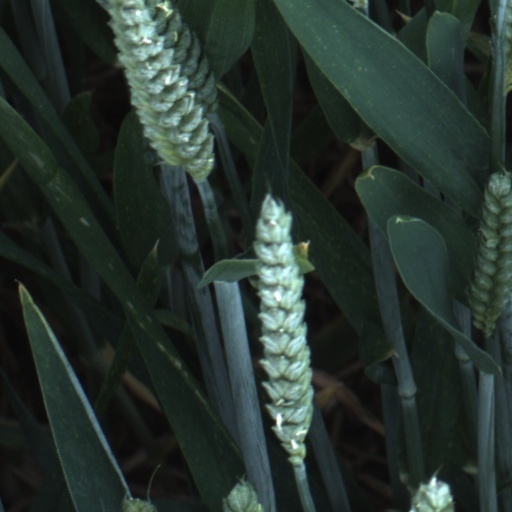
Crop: wheat